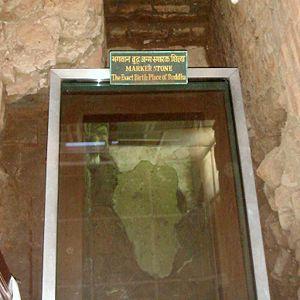
Lumbini ou Loumbini — nom moderne Rummindei — est un village situé sur le territoire du Népal, dans le district de Rupandehi, à peu de distance de la frontière avec l'Inde. Il est considéré comme le lieu de naissance traditionnel de Siddhartha Gautama, devenu par la suite le Bouddha dans l'Inde ancienne, sa mère ayant accouché sur la route de Kapilavastu, la capitale du clan familial. Elle est de ce fait l'un des quatre lieux saints du bouddhisme.
Le Népal était jusqu'en 2006, le seul pays dont la religion officielle était l'hindouisme sans que les non-hindous fassent l'objet de discrimination.